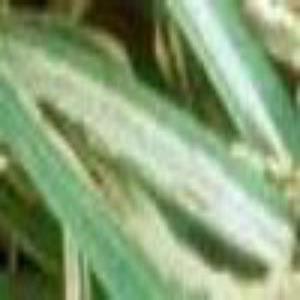
Disease: Bacterialblight